Mary Somerville

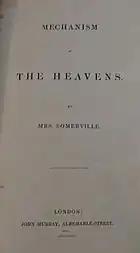
Title page to "Mechanism of the Heavens" (1831)

At Burntisland, where she stayed the summer with her uncle and aunt, Somerville had access to elementary books on algebra and geometry. She spent the summer learning to play the piano. In addition to the piano, she learned Greek so she could read Xenophon and Herodotus in their original versions. On her return to Edinburgh she was allowed to attend the academy of painter Alexander Nasmyth, which had opened for ladies. When Nasmyth advised another student to study Euclid's Elements to gain a foundation in perspective, astronomy and mechanical science, Somerville spotted an opportunity. She thought the book would help her understand "Navigations" by John Robertson.